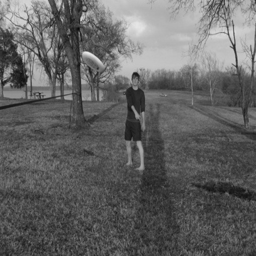
A boy standing in the grass playing frisbee.
The young man is throwing a Frisbee beside trees in a park.
A guy is standing outside throwing a Frisbee.
A young man playing frisbee in a grassy park.
A young man tossing a white frisbee across a field.